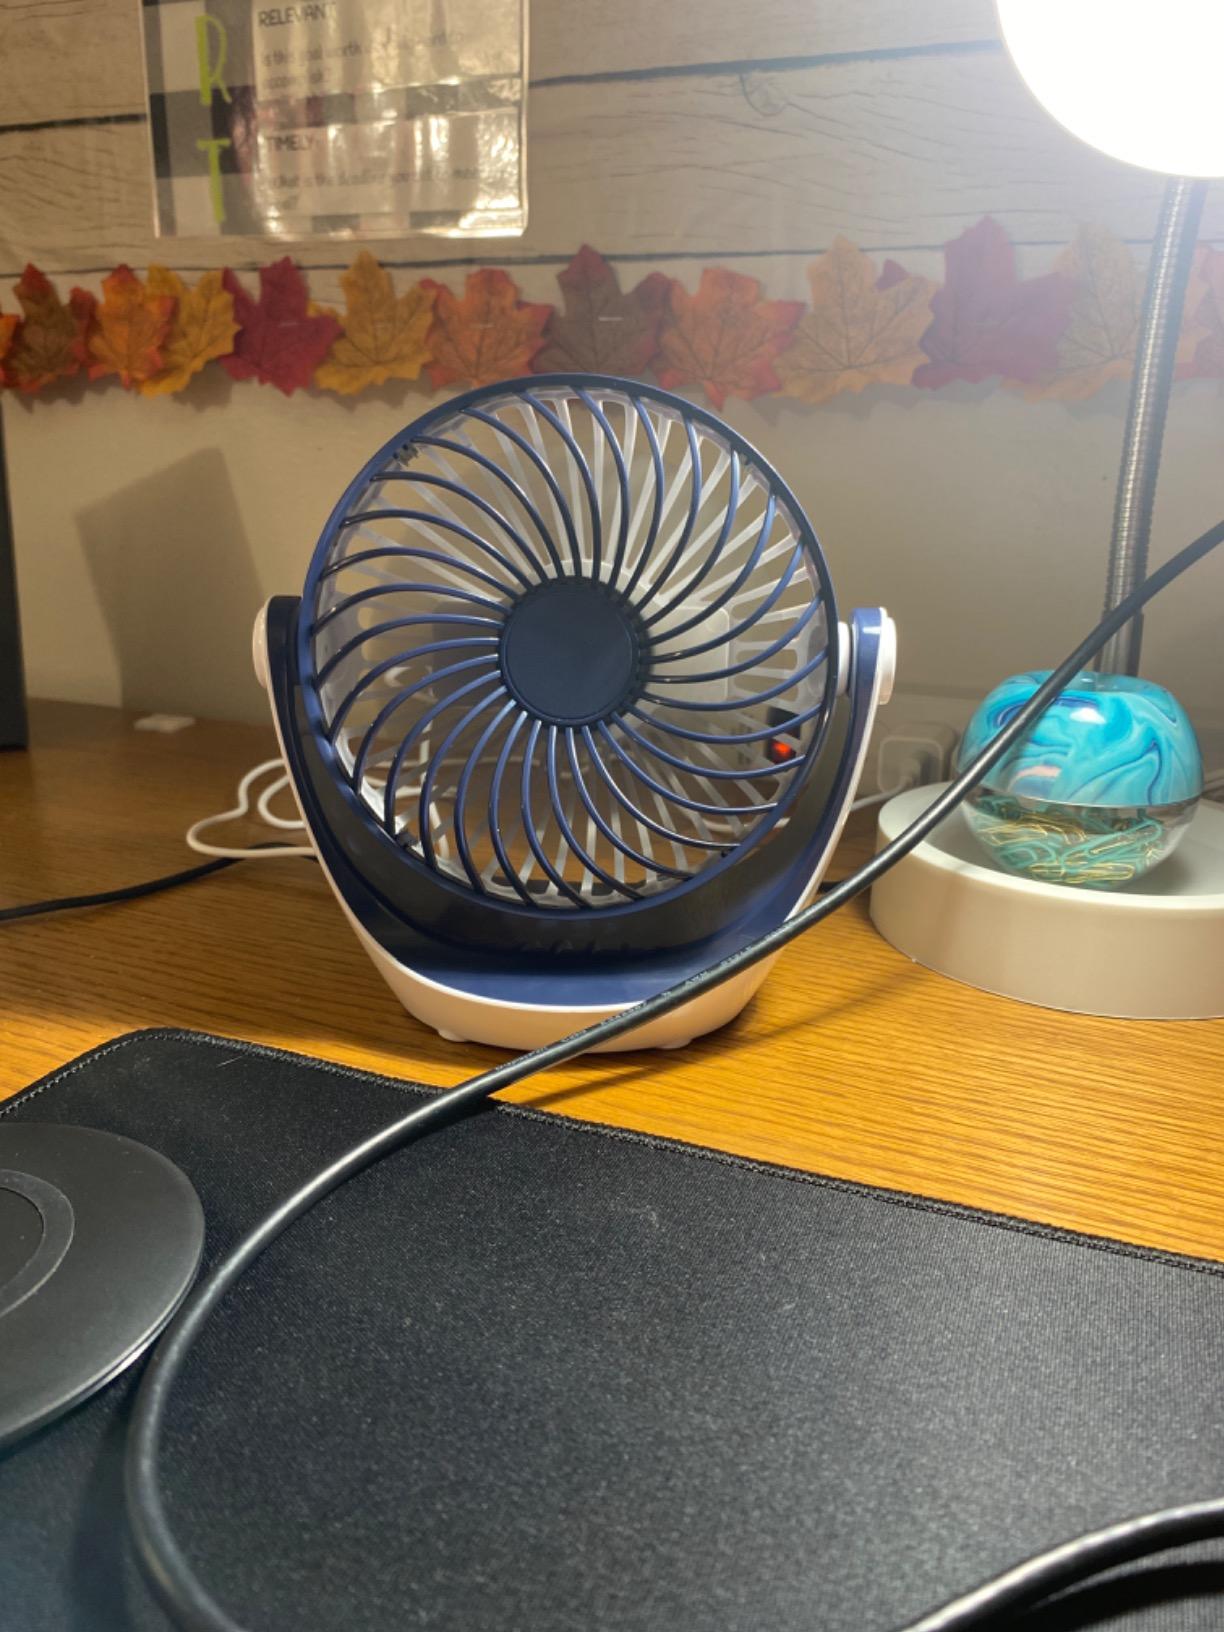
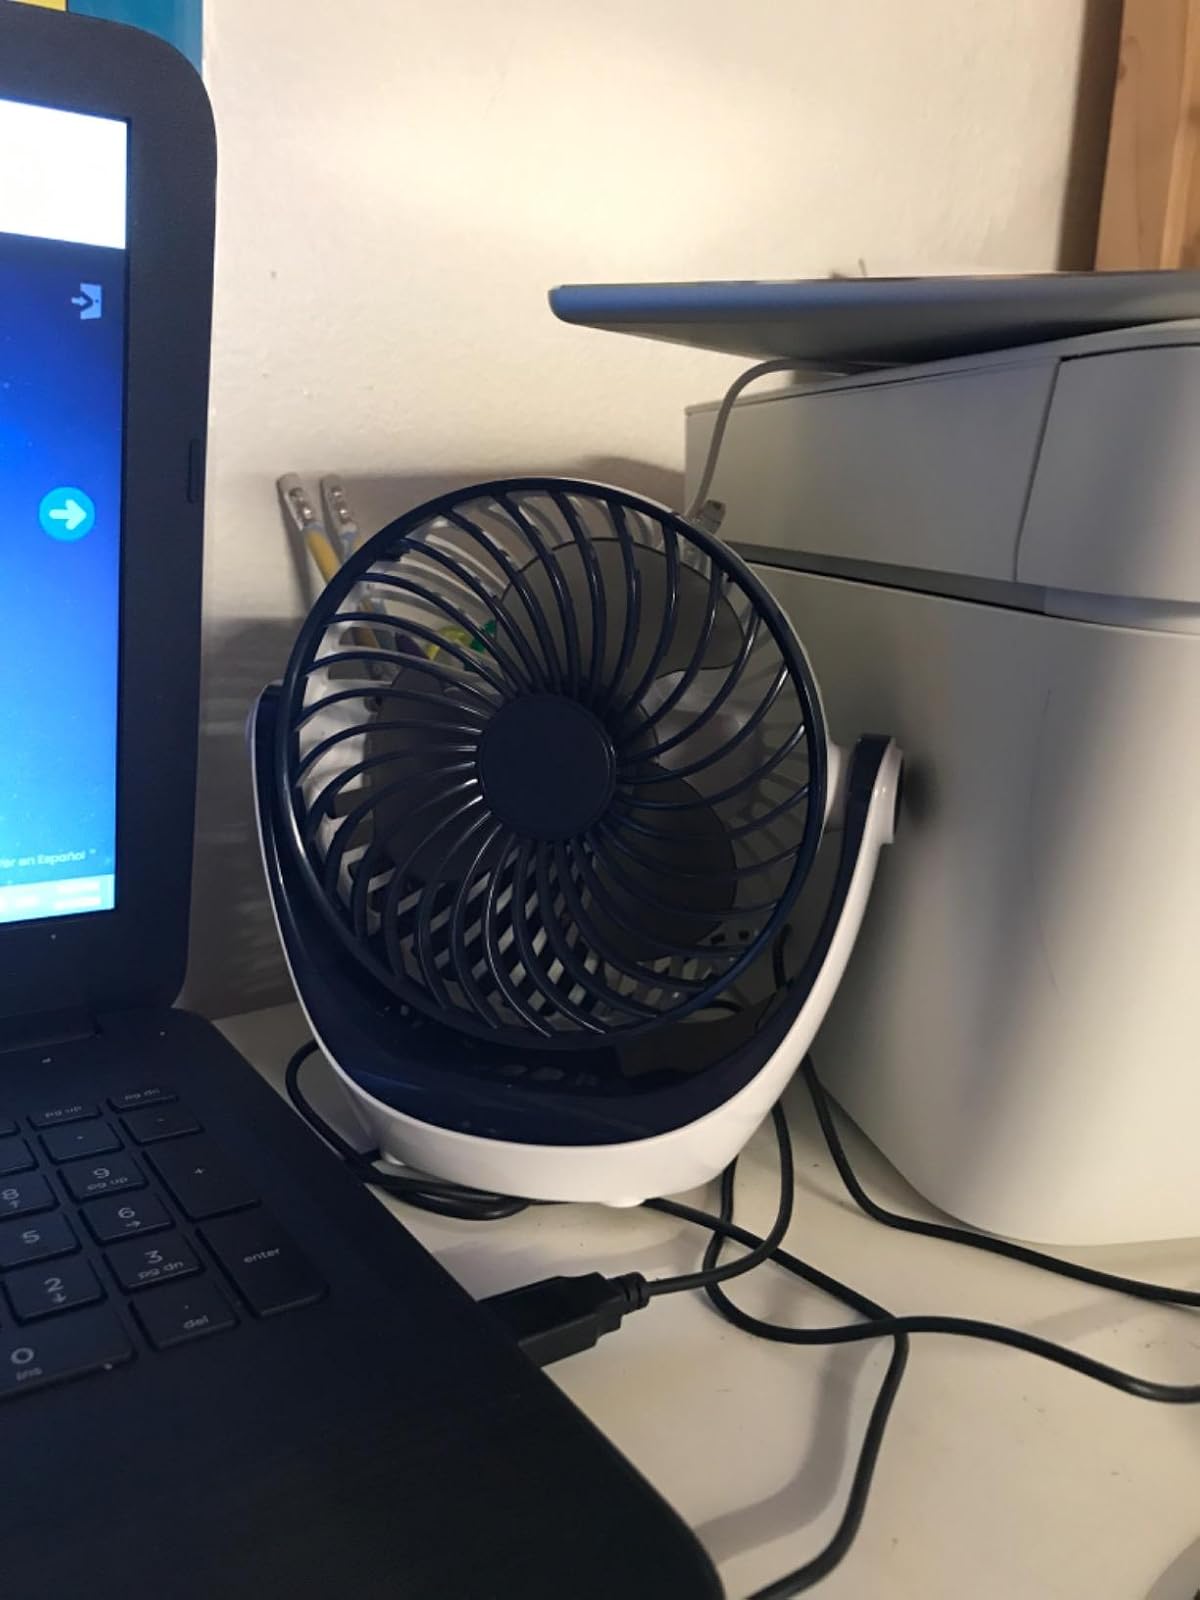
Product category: fan
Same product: yes